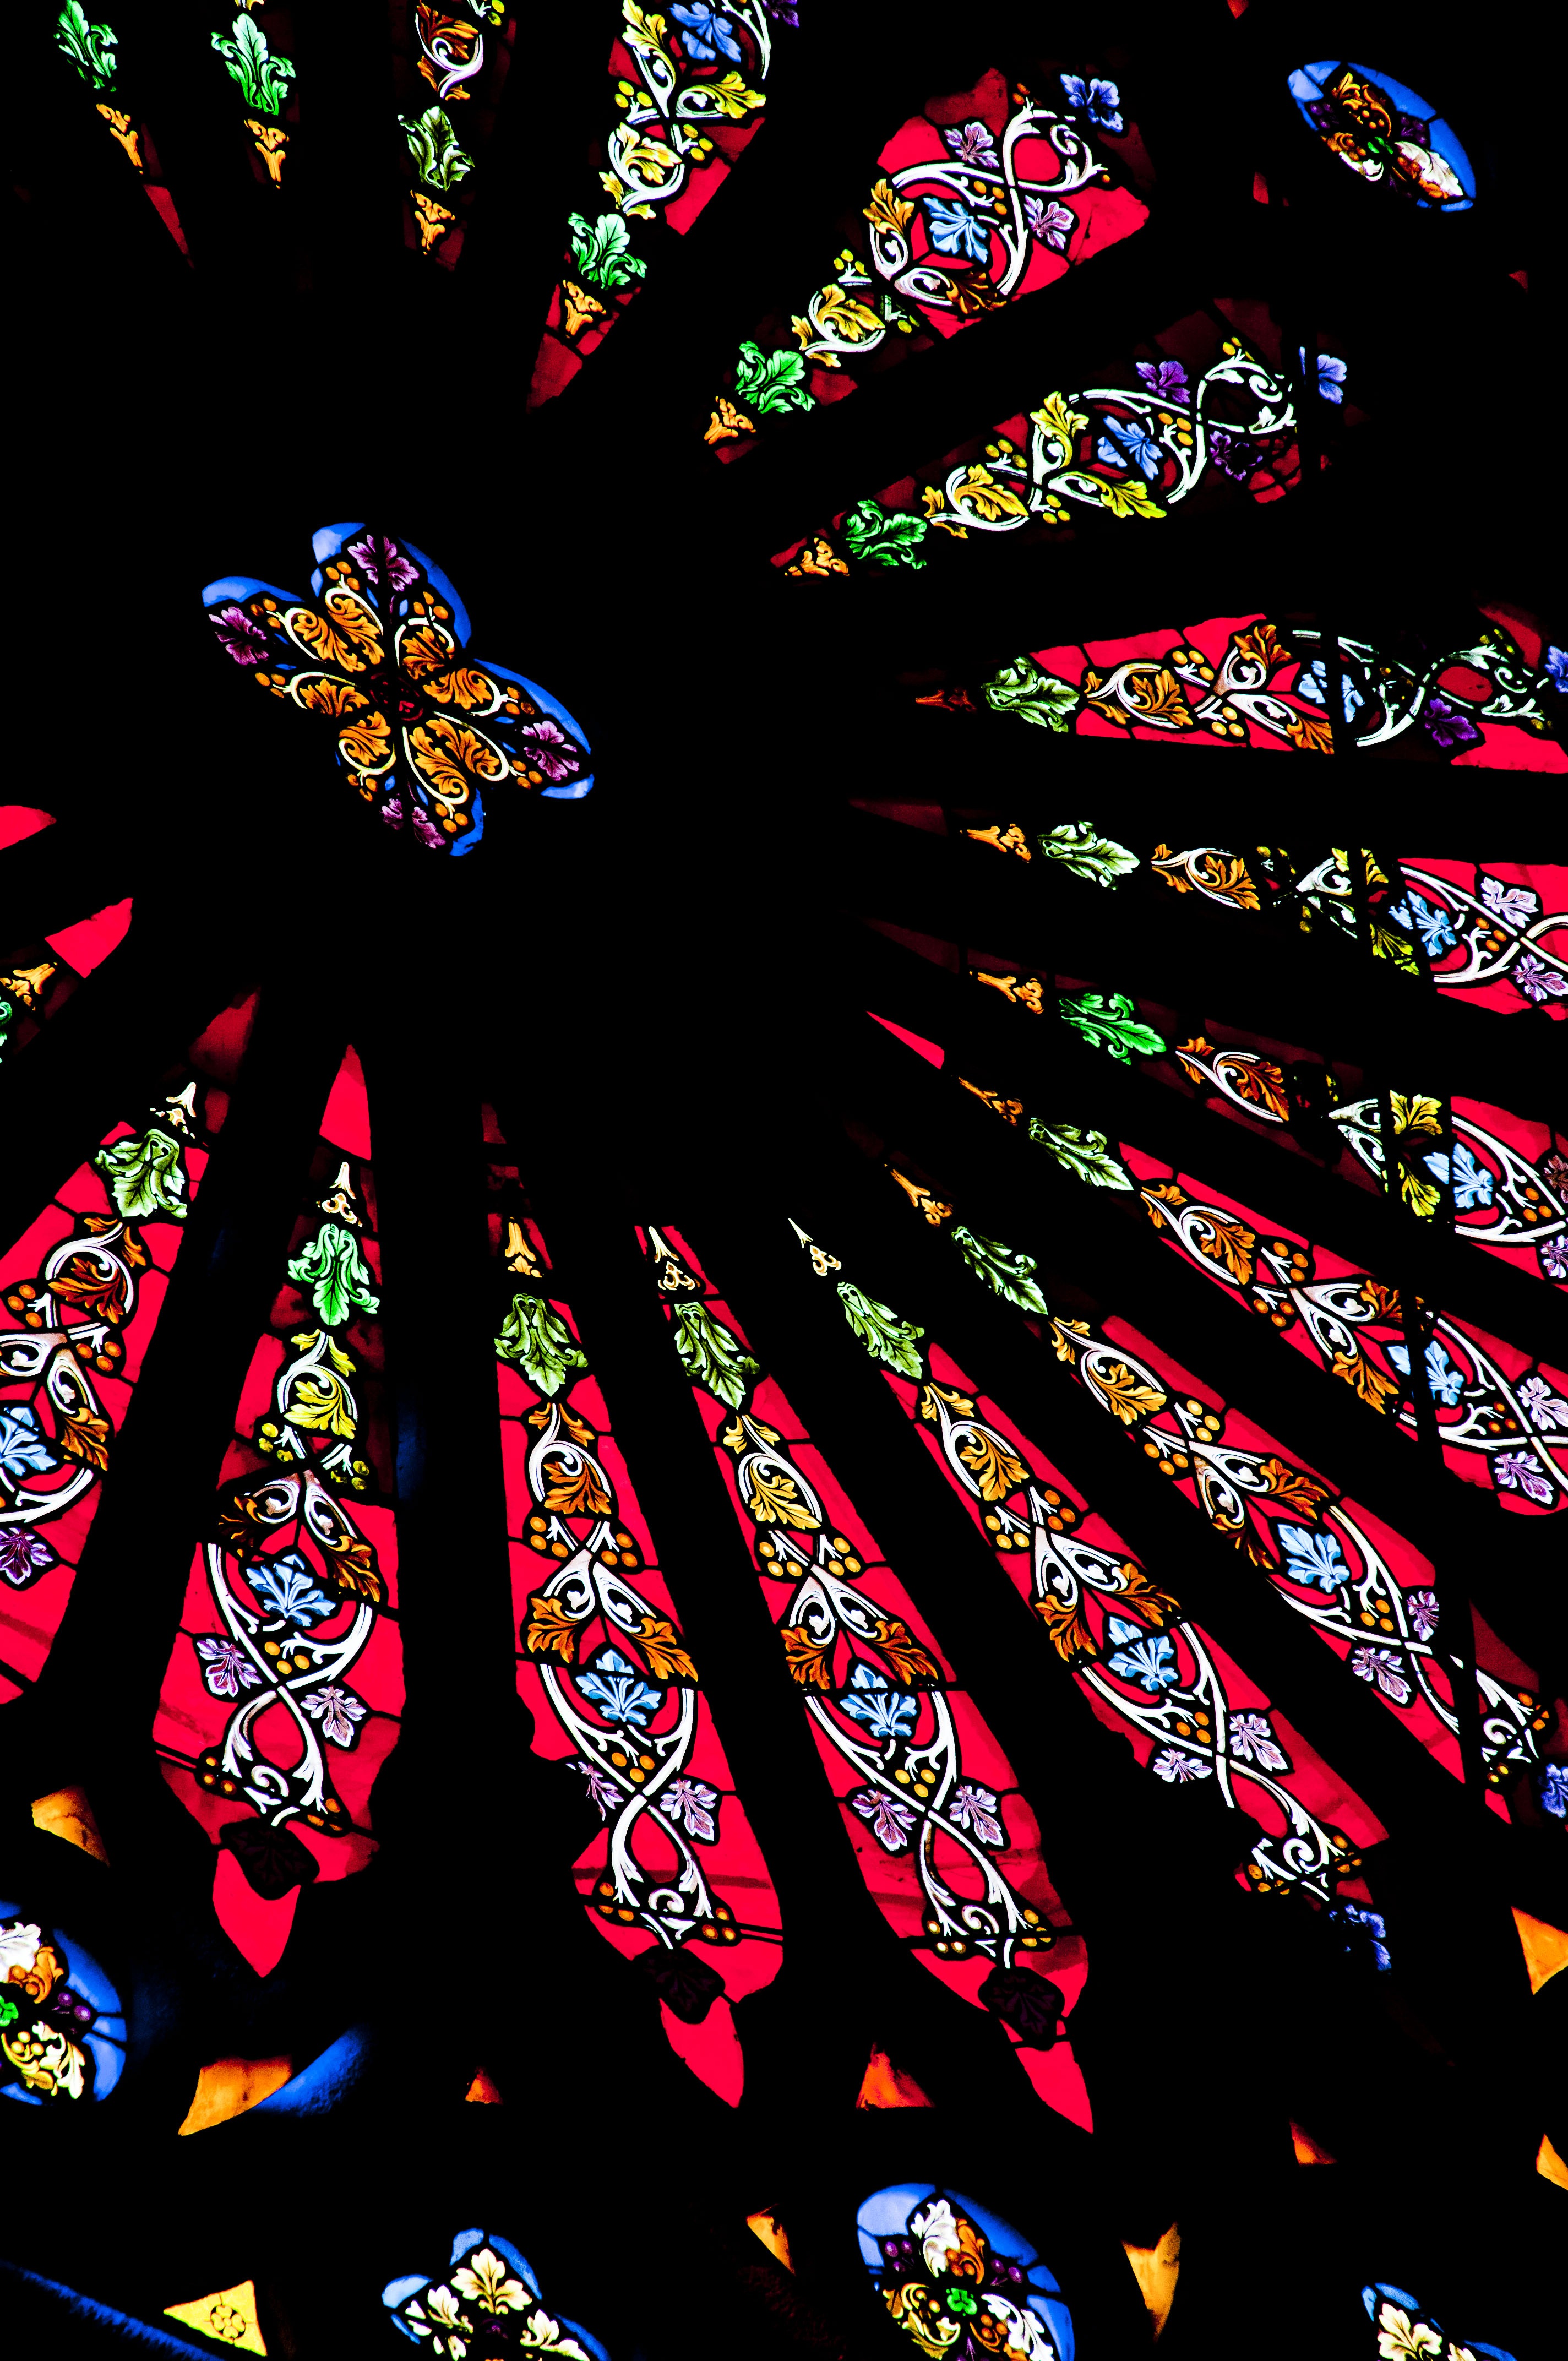
window, glass, pattern, line, church, stained glass, circle, font, catholic, illustration, design, symmetry, canton, psychedelic art, fractal art